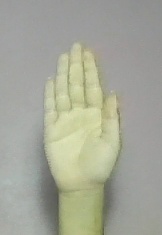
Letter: seen